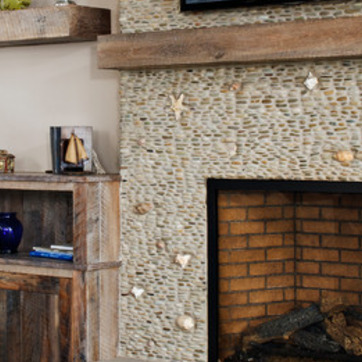
Material: stone